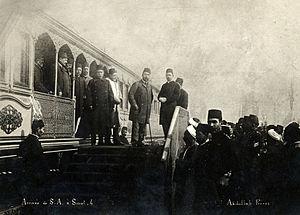
Les Abdullah Frères — un groupe de trois frères, formé de Vichen, Hovsep et Kevork Abdullahian — sont des photographes ottomans d'origine arménienne ayant acquis une renommée internationale durant la période de fin de l'Empire ottoman. Ils prenaient des photos de vues panoramiques et d'individus célèbres, dont notamment des sultans ottomans. La plupart de leurs photographies sont de style orientaliste et ont été prises dans l'Empire ottoman.